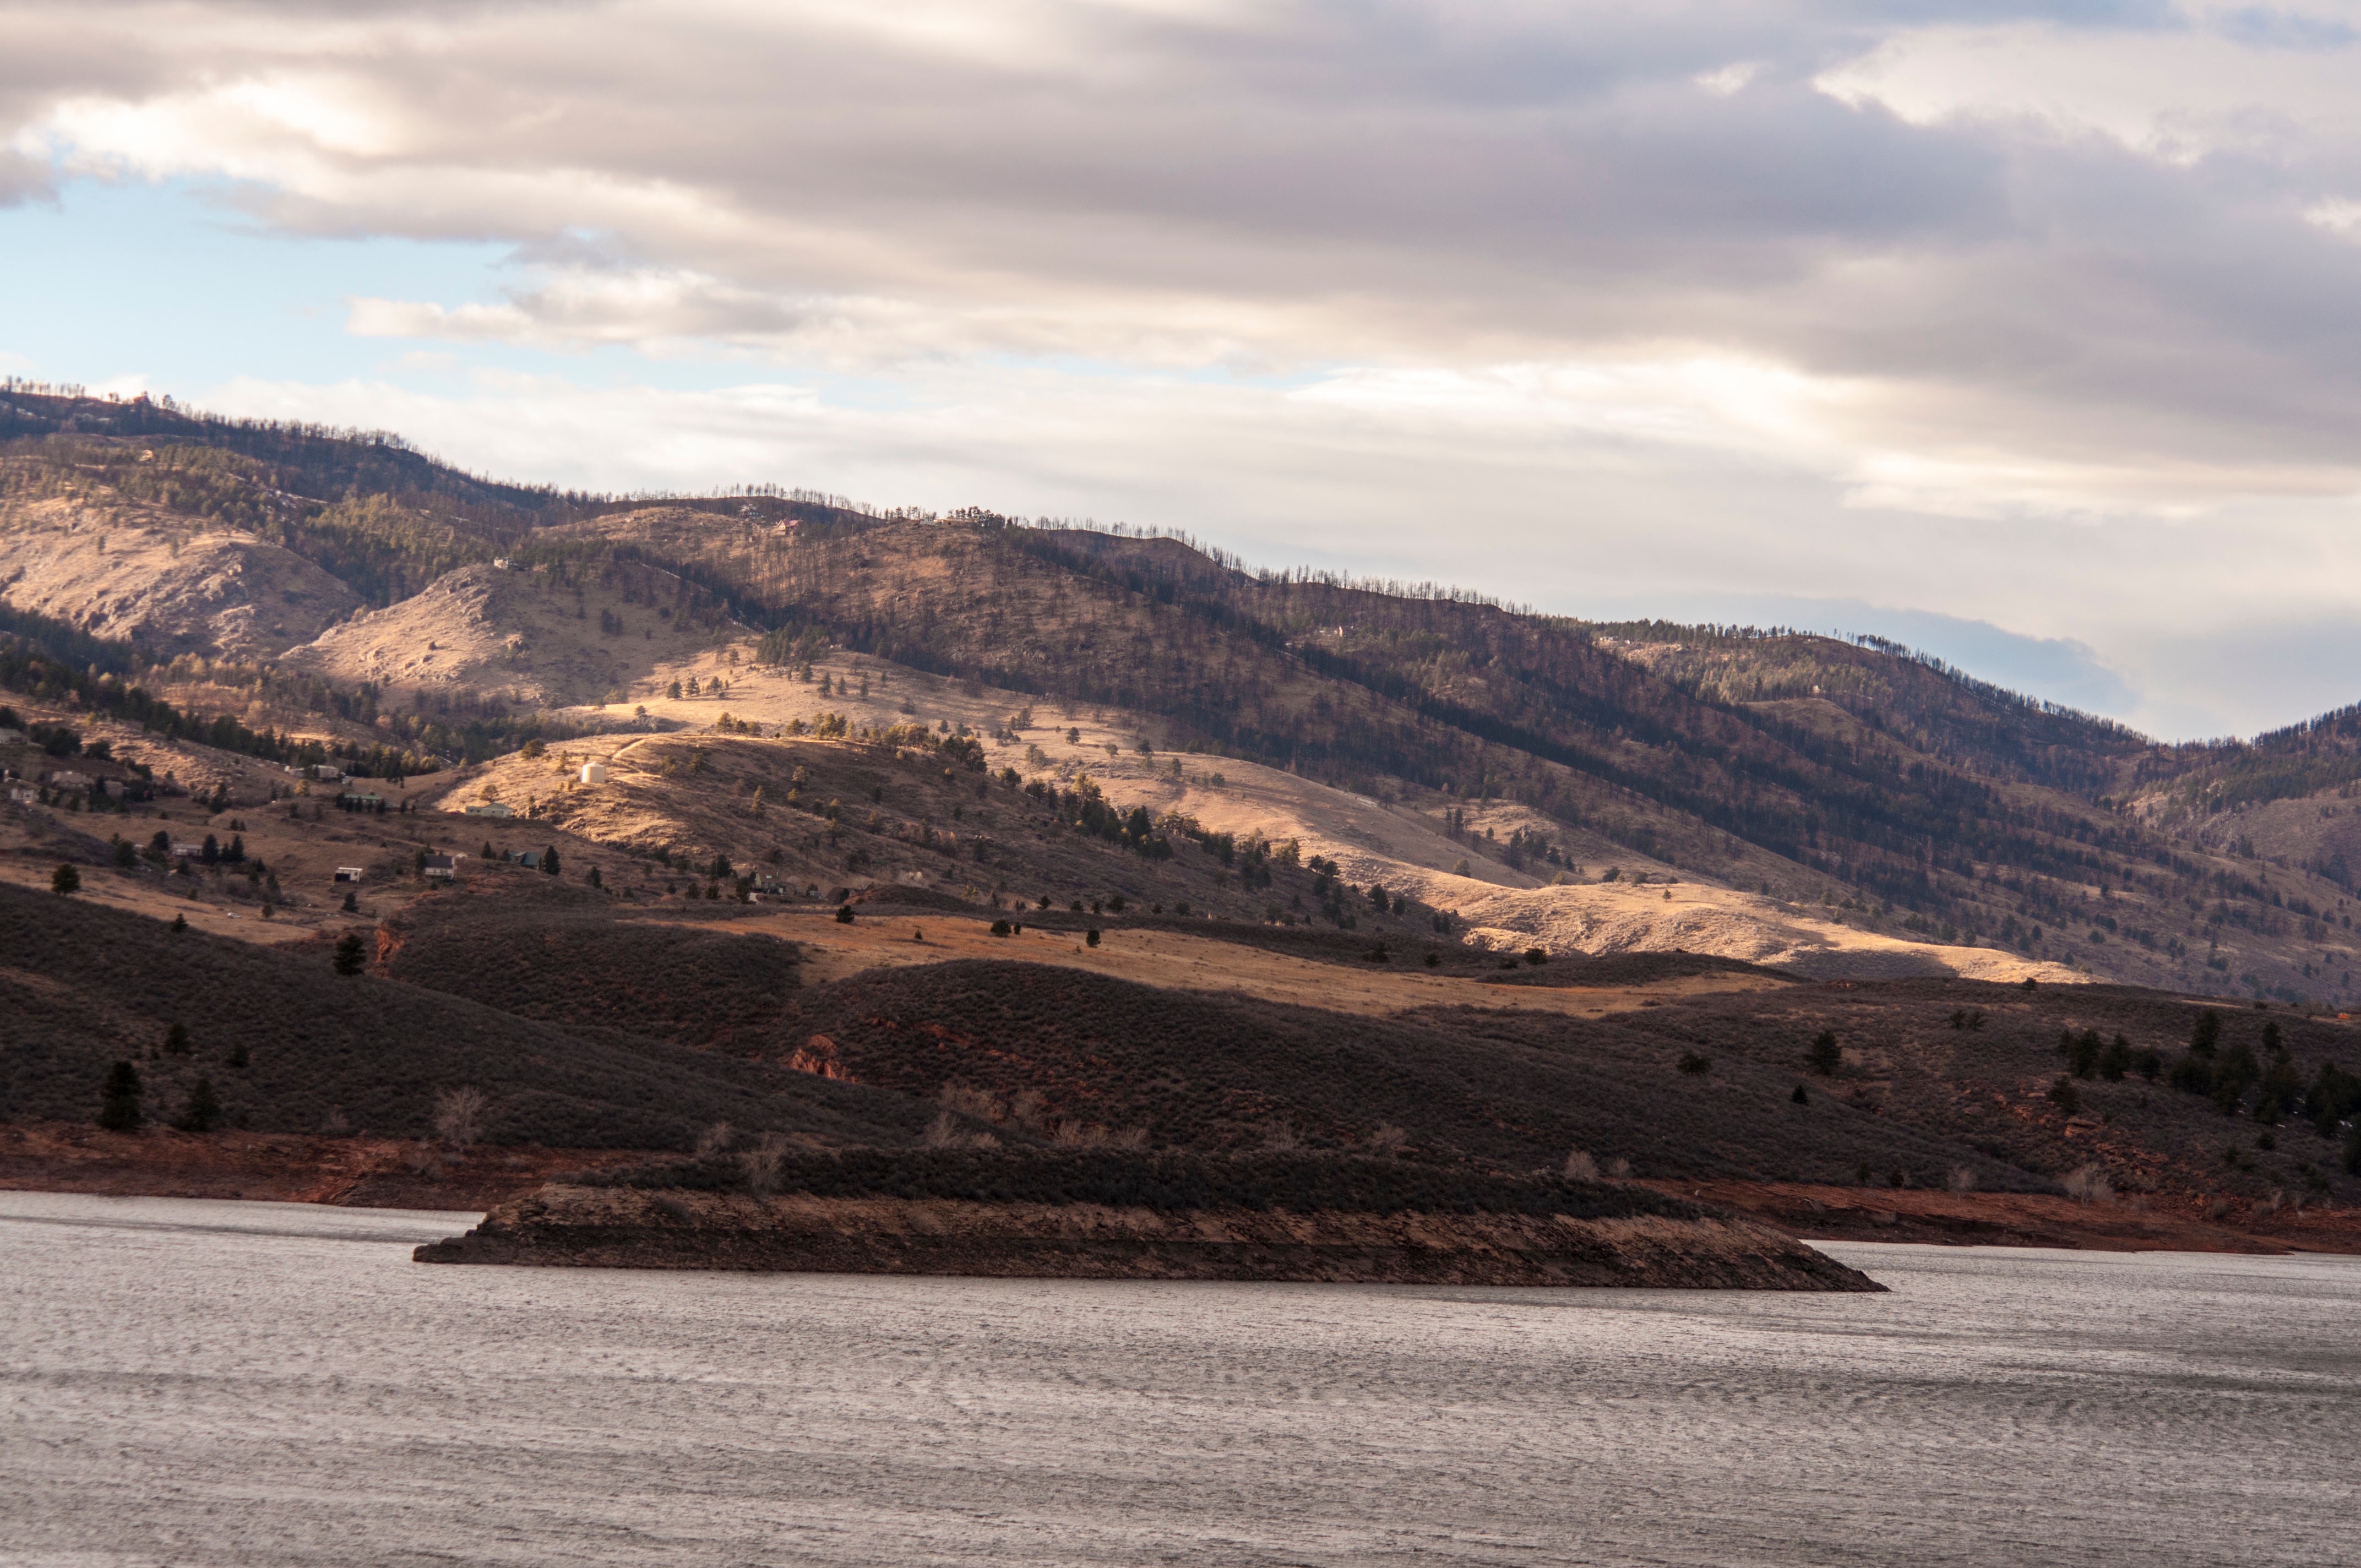
landscape, sea, coast, mountain, snow, cloud, hill, lake, river, valley, reservoir, highland, plateau, loch, landform, natural environment, geographical feature, mountainous landforms